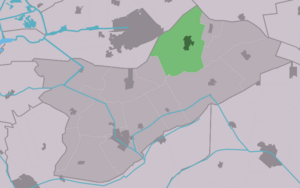
Ureterp est un village situé dans la commune néerlandaise d'Opsterland, dans la province de la Frise. Son nom en frison est Oerterp. Le 1ᵉʳ janvier 2008, le village comptait 4 610 habitants.